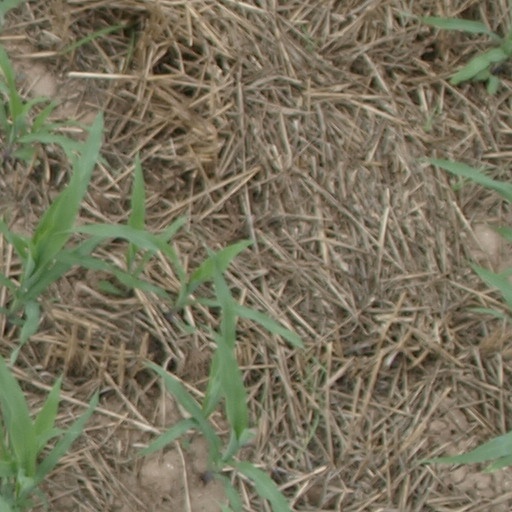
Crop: maize; corn